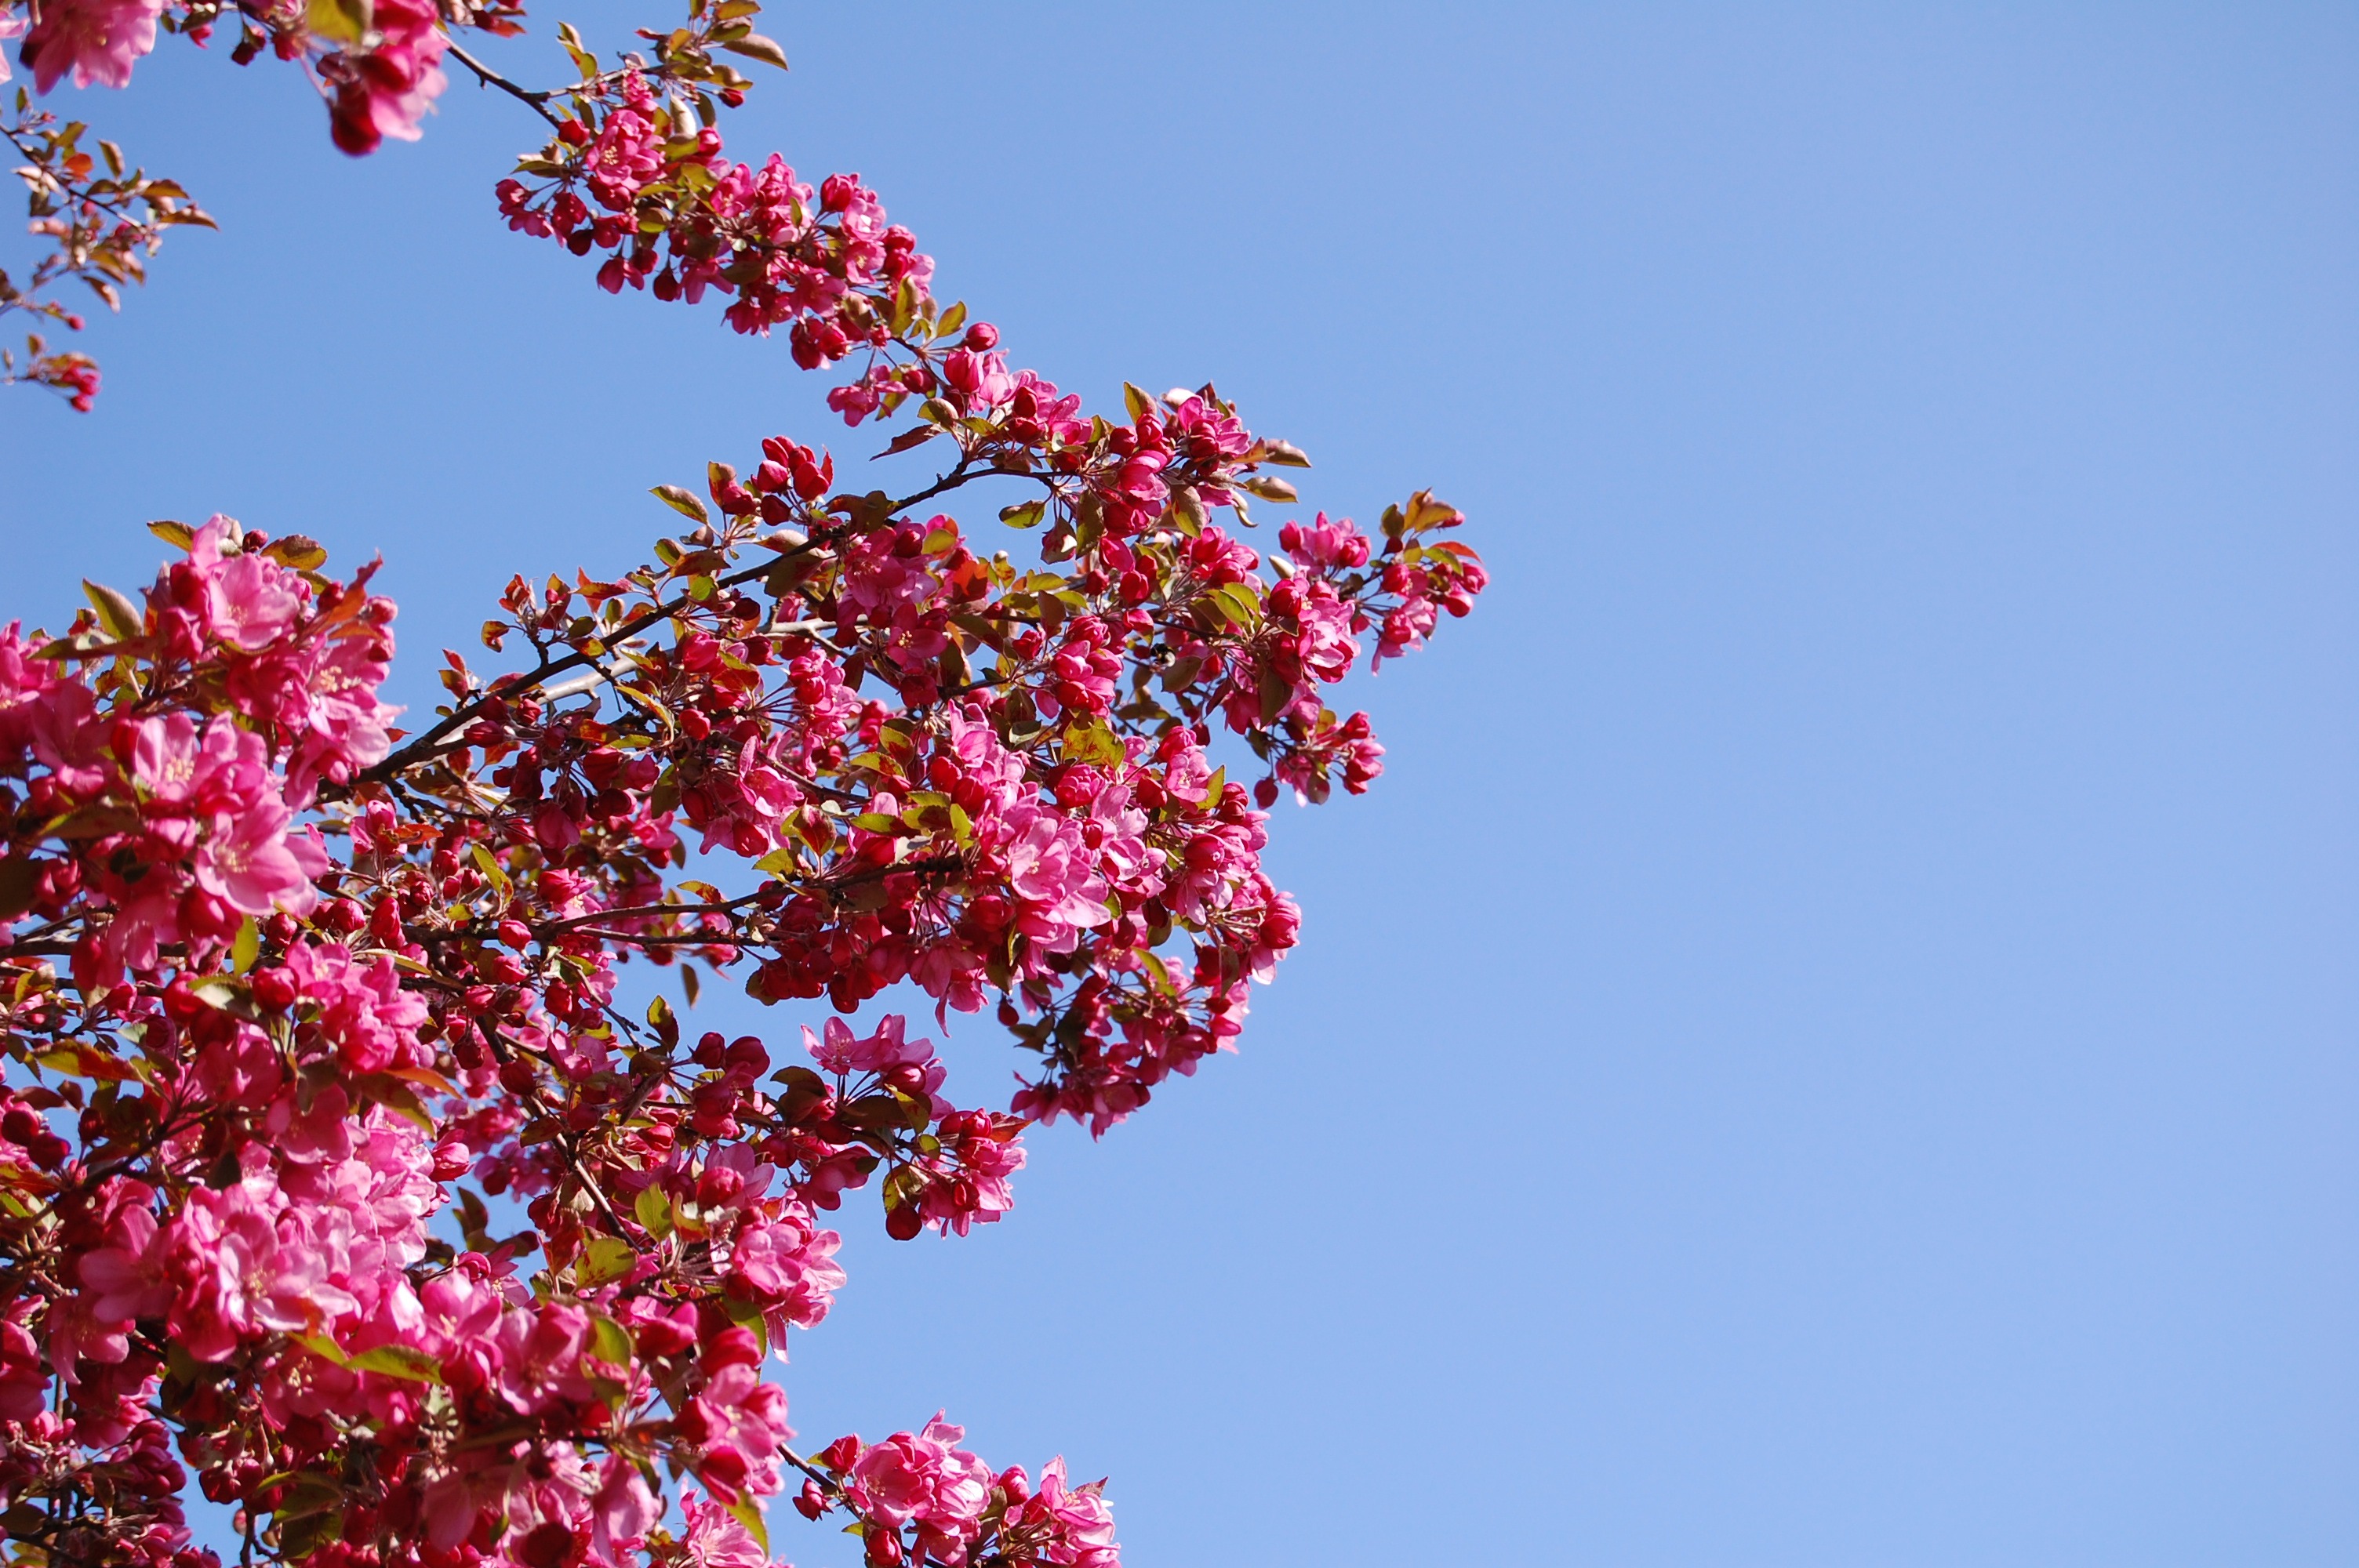
tree, branch, blossom, plant, sky, leaf, flower, petal, bloom, floral, spring, red, produce, blooming, blue, flora, season, cherry blossom, flowers, shrub, blossoms, blossoming, cherry, flowering plant